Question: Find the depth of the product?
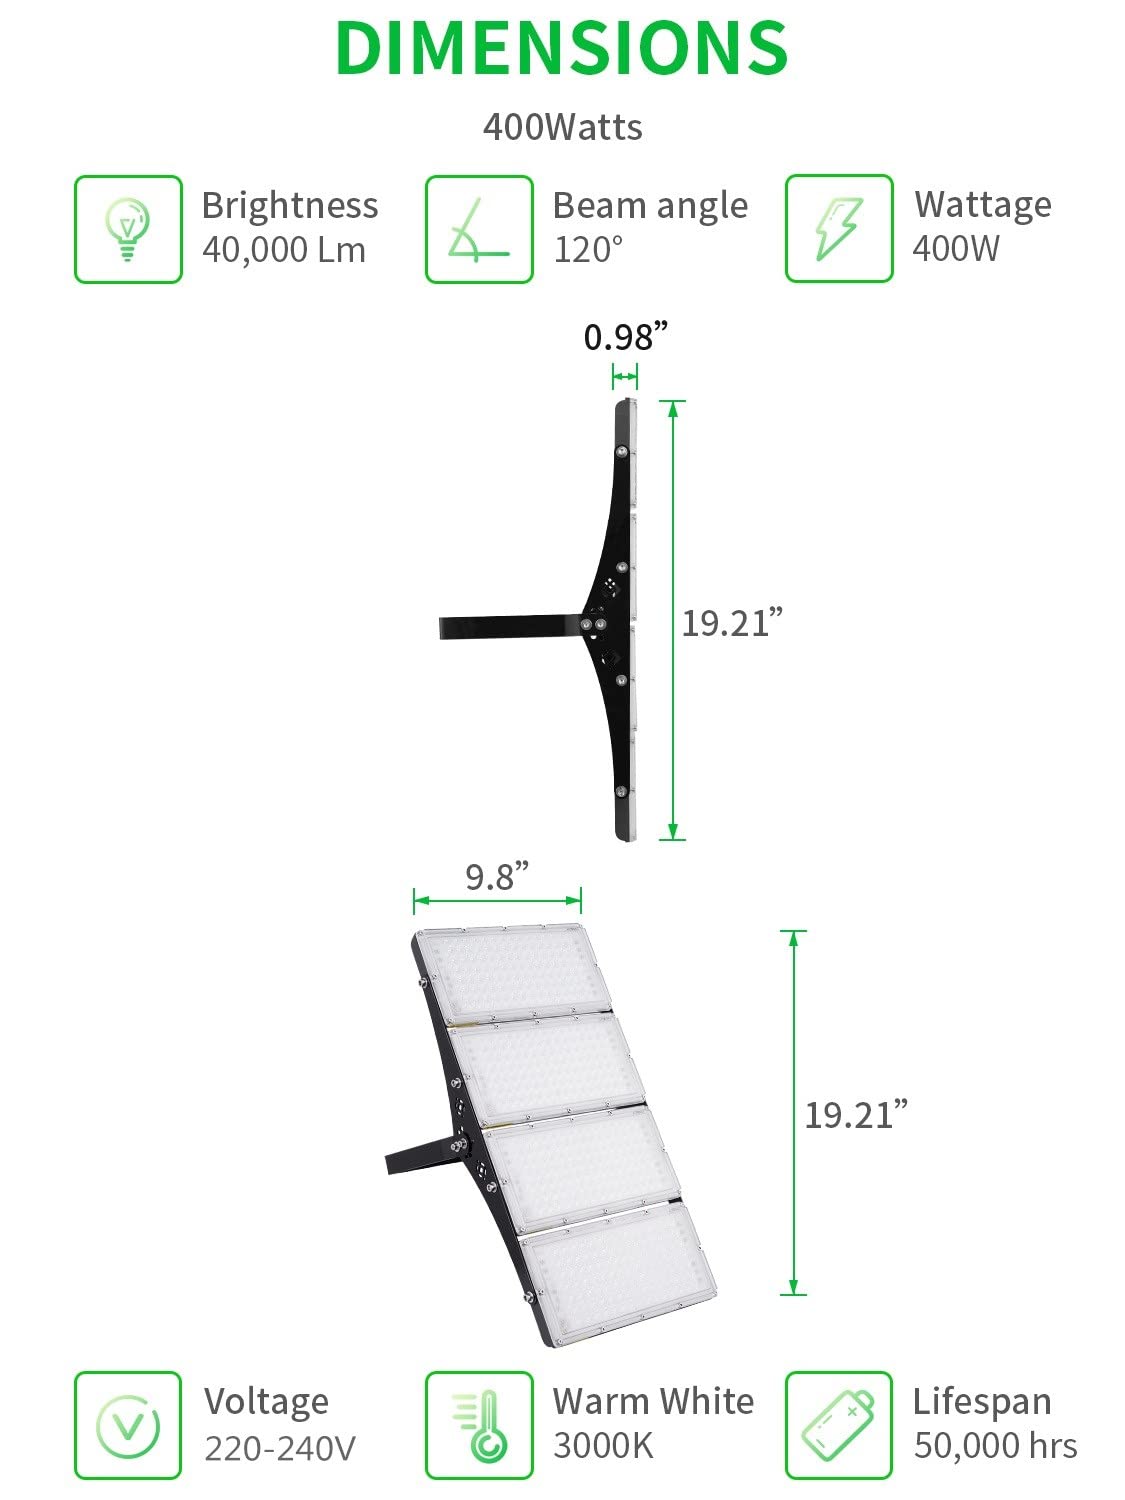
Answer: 9.8 inch